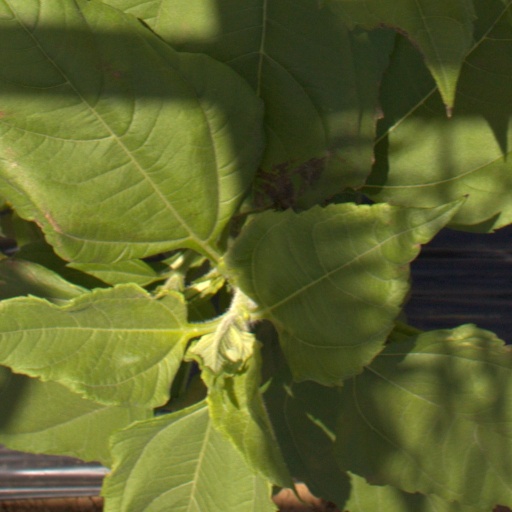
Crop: Jerusalem artichoke